Essex Street Historic District

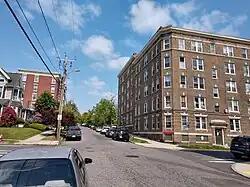

The Essex Street Historic District is a residential historic district in Holyoke, Massachusetts. It runs along Essex Street between Chestnut and Pine Streets, with additional properties on the adjacent side streets. It contains a diversity of housing representative of styles covering a century of development in the area. The district was listed on the National Register of Historic Places in 2023.